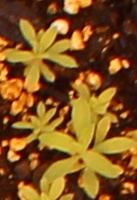
Label: Kochia